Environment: real
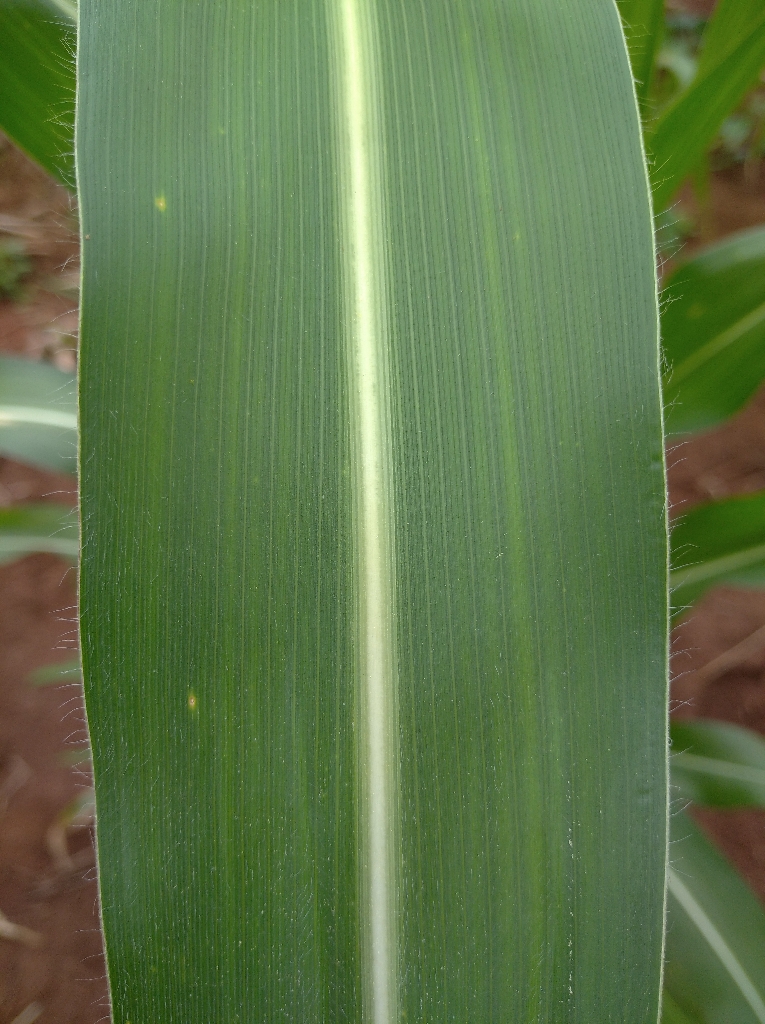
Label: healthy